USS G-1

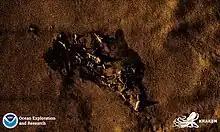
Synthetic aperture sonar imagery of the wreck of "USS G-1".

The minesweeper towed "G-1" back to Narragansett Bay in May 1921. "Grebe" made eight experimental depth charge attacks on "G-1" while the boat lay off Taylor's Point on 21 June. Damaged and flooded by those explosions, the battered submarine settled to the bottom in of water. Several attempts to raise her failed and her wreck was officially abandoned. "G-1" was struck from the Naval Vessel Register on 29 August 1921.